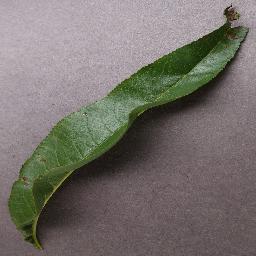
Label: Peach___Bacterial_spot